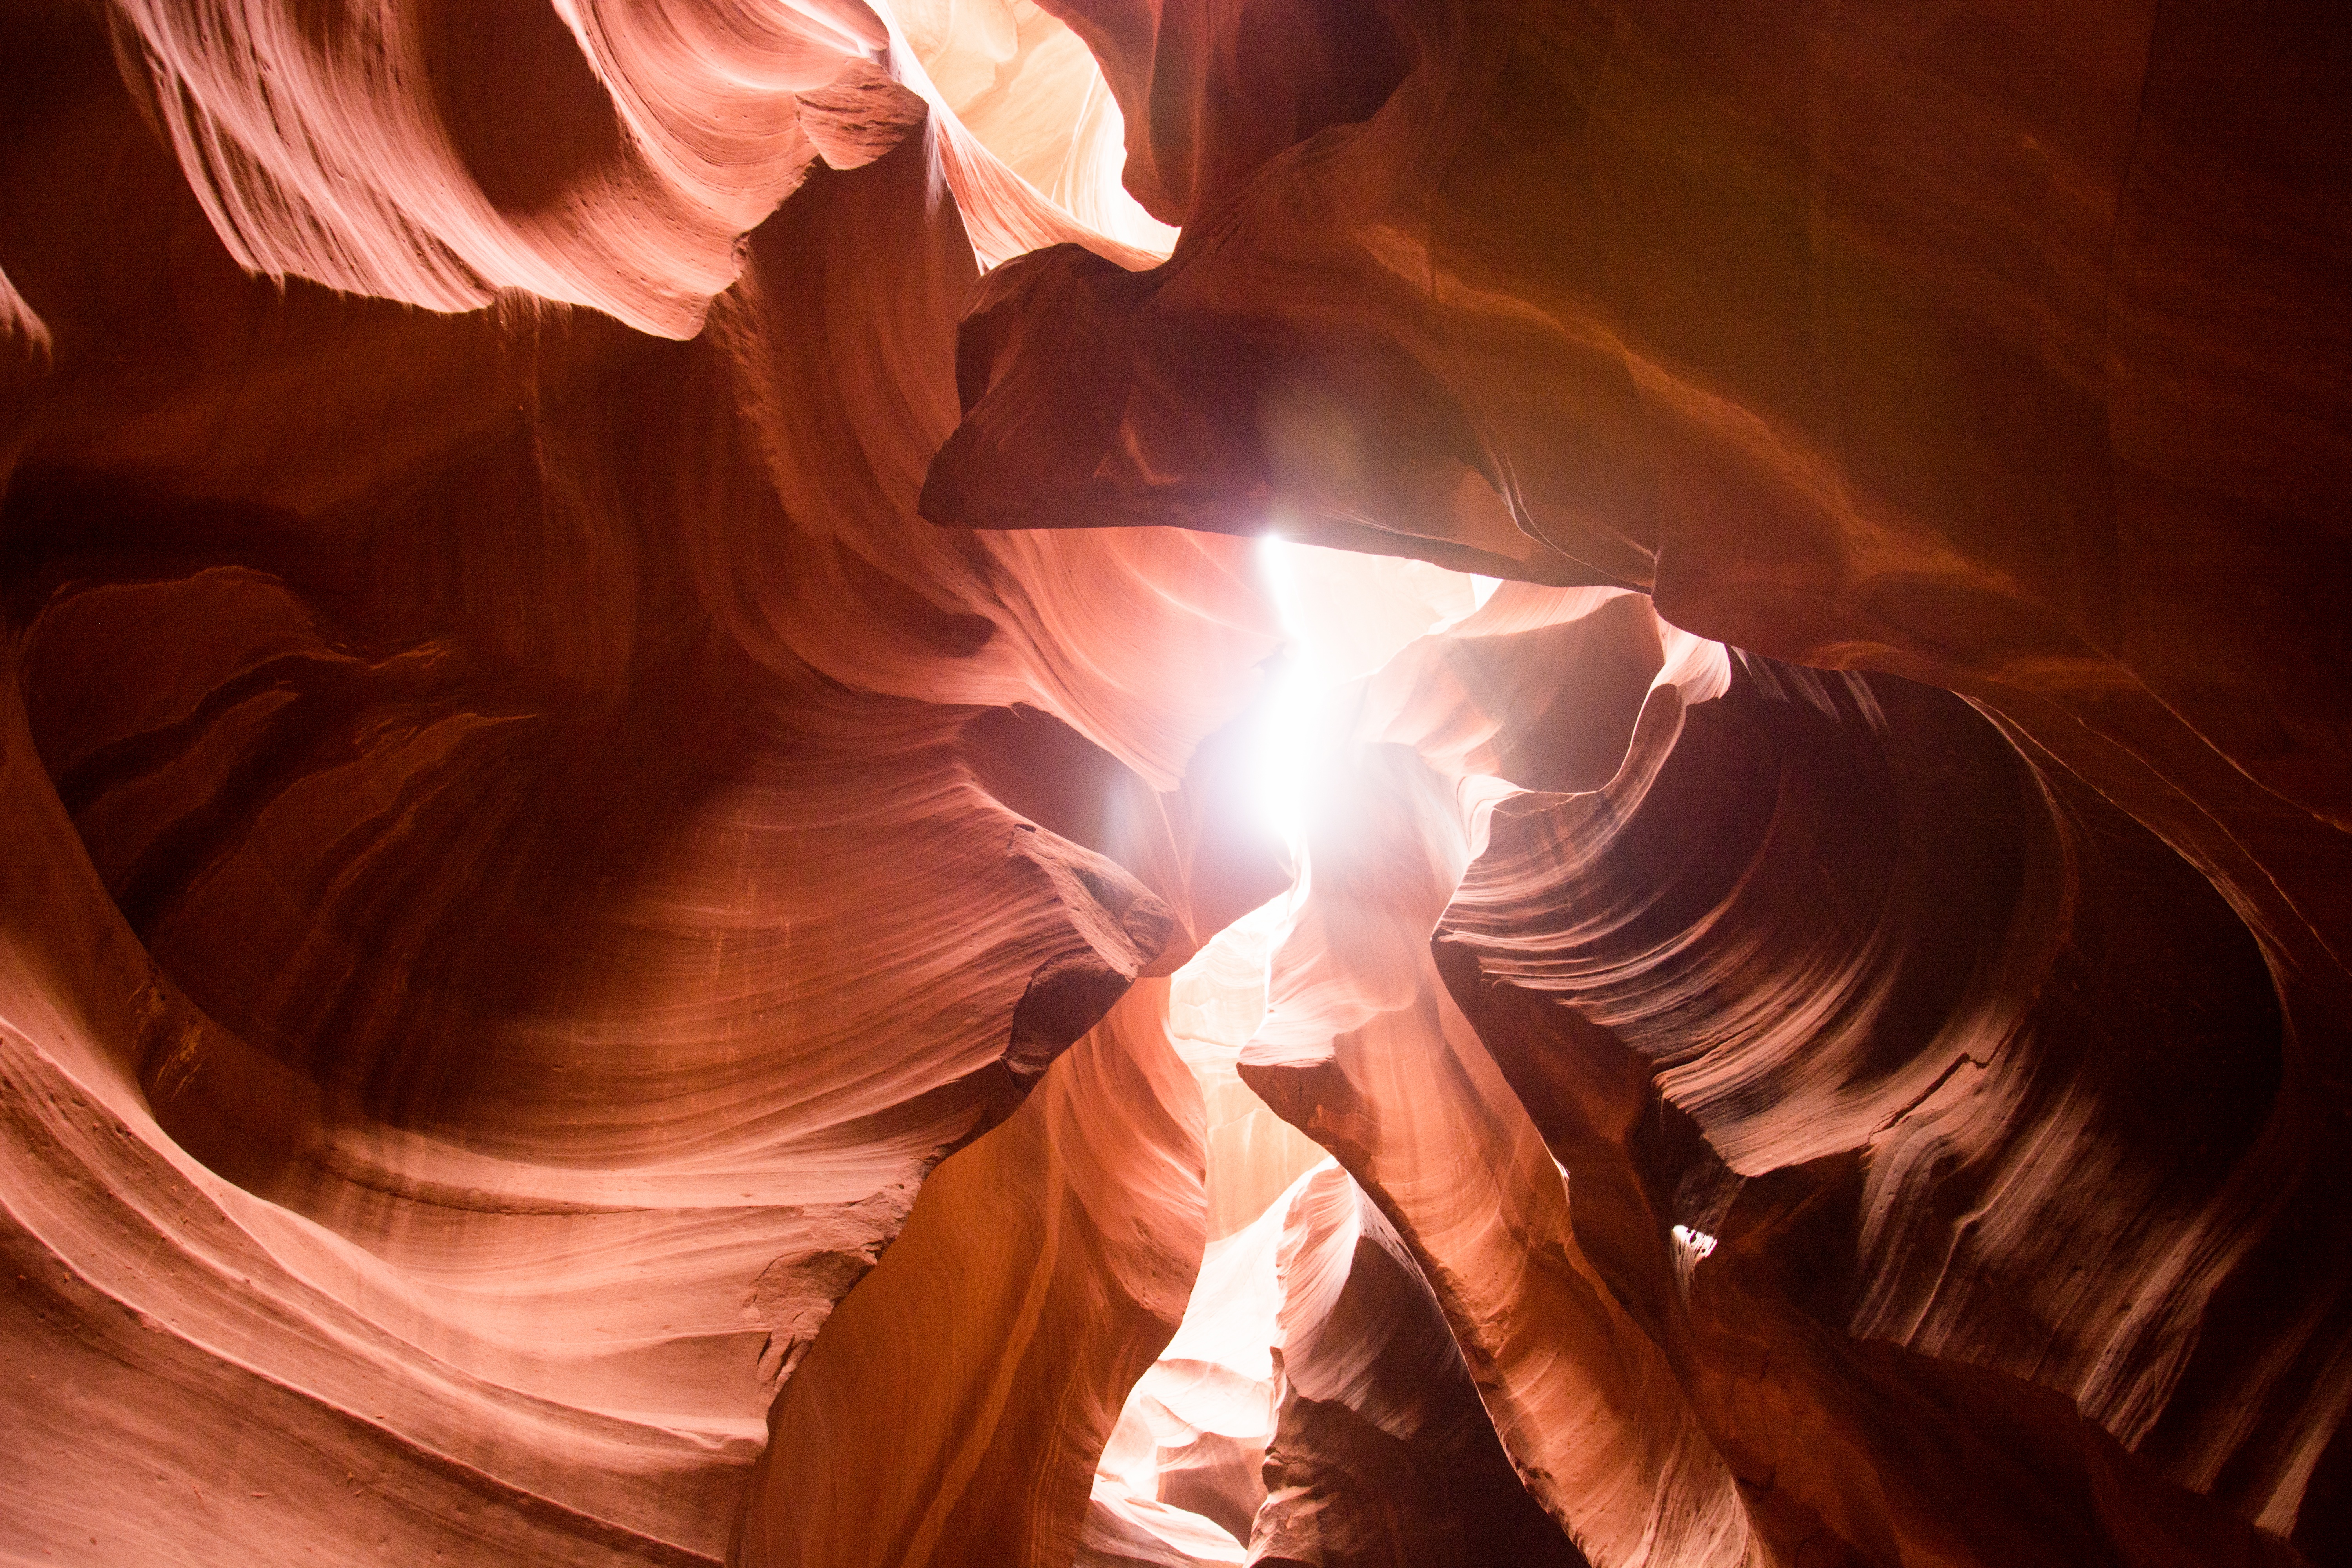
sand, rock, sunlight, formation, cave, darkness, canyon, shape, screenshot